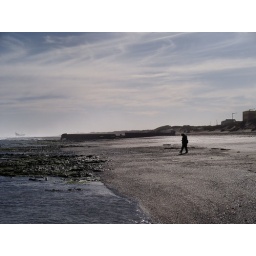
Deb hunting for shells, pebbles and sea glass on the beach in Costa Bonita. Province of Buenos Aires, Argentina